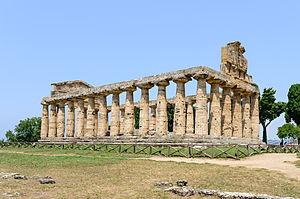
Paestum était une colonie grecque, détruite en 273-272 av. J.-C après avoir été conquise par Rome, sur la côte tyrrhénienne, en Italie du Sud, dans le cadre de la prise de Tarente. Elle se trouve sur le territoire de la commune actuelle de Capaccio-Paestum, en Campanie. Originellement, le site était une colonie grecque, fondée en 600 av. J.-C., et portant le nom de Poseidonia.